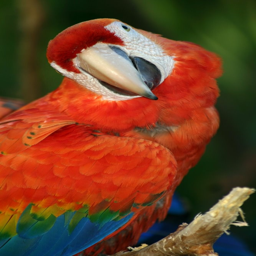
biological species in a nice pose :)